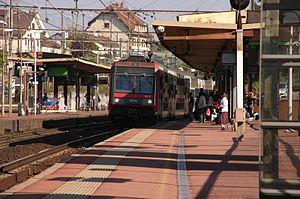
La gare d’Yerres est une gare ferroviaire française de la commune d'Yerres. Elle est située au point kilométrique 19,064 de la ligne de Paris-Lyon à Marseille-Saint-Charles entre les gares ouvertes de Montgeron - Crosne et de Brunoy.